Smoky (1933 film)

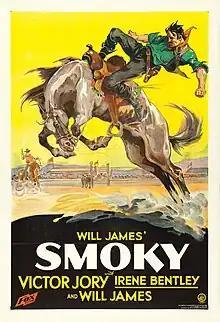
Theatrical release poster

Smoky is a 1933 American pre-Code Western film directed by Eugene Forde and written by Stuart Anthony and Paul Perez. The film stars Victor Jory, Irene Bentley, Frank Campeau, Hank Mann, and LeRoy Mason. It is the first of three film adaptations of the 1926 novel "Smoky the Cowhorse" by Will James, who serves as narrator..